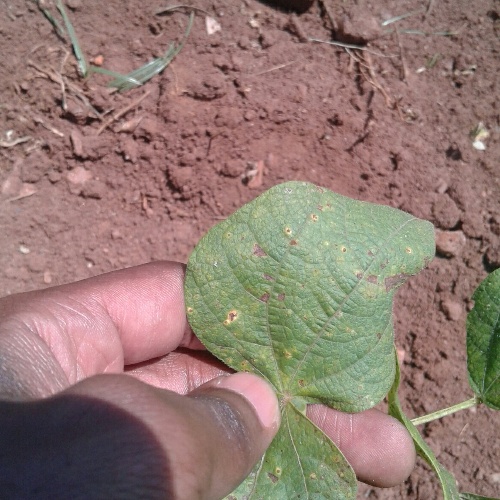
Leaf condition: bean_rust